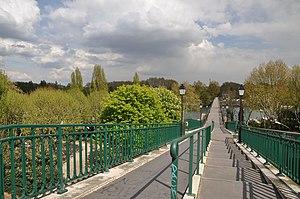
Passerelle de l'Avre à Saint-Cloud dans le département des Hauts-de-Seine en France. L'ouvrage d'art réalisé selon les plans de Gustave Eiffel fait partie de l'aqueduc de l'Avre, bâti pour acheminer les eaux vers Paris.